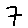
Label: 7